Byron Buxton

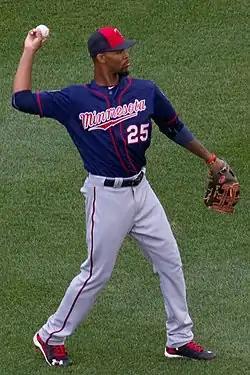
Byron Buxton during a game against the Washington Nationals 2016.

Despite his having missed the majority of the 2014 season, MLB.com and Baseball Prospectus rated Buxton as the best prospect in baseball at the start of the 2015 season, and "Baseball America" named him the # 2 prospect in 2015. Buxton opened the 2015 season with the Twins' new Class AA affiliate, the Chattanooga Lookouts of the Southern League. The Twins promoted Buxton to make his major-league debut on June 14. He scored the game-winning run in his debut. Buxton recorded his first hit, a triple, in his second game. After playing in ten games, Buxton sprained his thumb and went on the disabled list. The Twins activated Buxton from the disabled list on August 10 and optioned him to the Rochester Red Wings of the Class AAA International League, due to the strong play of Aaron Hicks. In the major leagues, in 2015 while striking out 44 times in 129 at bats he hit .209/.250/.326 and stole two bases in four attempts.